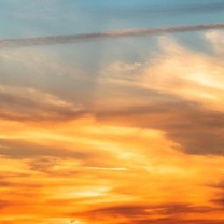
Cloud type: Cirrostratus